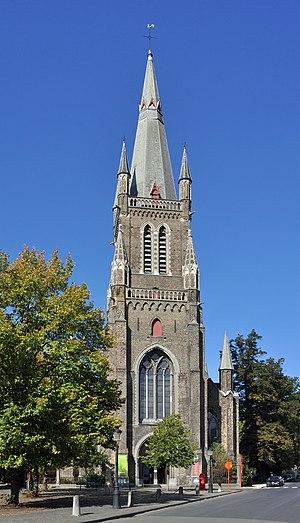
Bruges (Belgique): église de la Madeleine